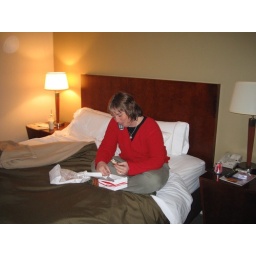
karen's favorite, eating fried chicken in bed in a hotel